Domenico Lovisato

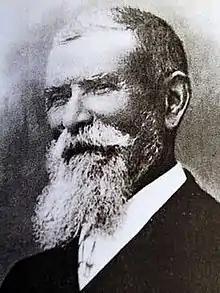

Domenico Lovisato (12 August 1842 – 23 February 1916) was an Italian geologist. He was a very early proponent of the theory of continental drift.